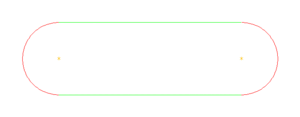
Initial Graphics Exchange Specification est un format d'exportation de données graphiques; IGES est directement importable dans les logiciels de CAO.